Amazon River

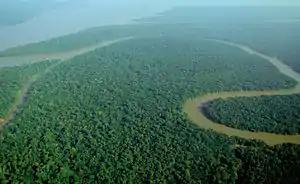
Solimões, the section of the upper Amazon River

While debate as to whether the Amazon or the Nile is the world's longest river has gone on for many years, the historic consensus of geographic authorities has been to regard the Amazon as the second longest river in the world, with the Nile being the longest. However, the Amazon has been reported as being anywhere between and long. It is often said to be "at least" long. The Nile is reported to be anywhere from . Often it is said to be "about" long. There are several factors that can affect these measurements, such as the position of the geographical source and the mouth, the scale of measurement, and the length measuring techniques (for details see also List of rivers by length).